Louis August Wollenweber

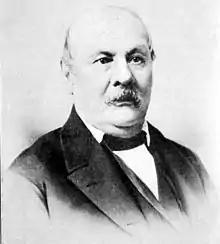
"Der Alte vom Berge" (The old man from the mountain); photograph by F. Meynen

Louis [or Ludwig] August Wollenweber (5 December 1807 – 25 July 1888) was a German-American German-language journalist and a writer of prose and poetry in Pennsylvania Dutch.